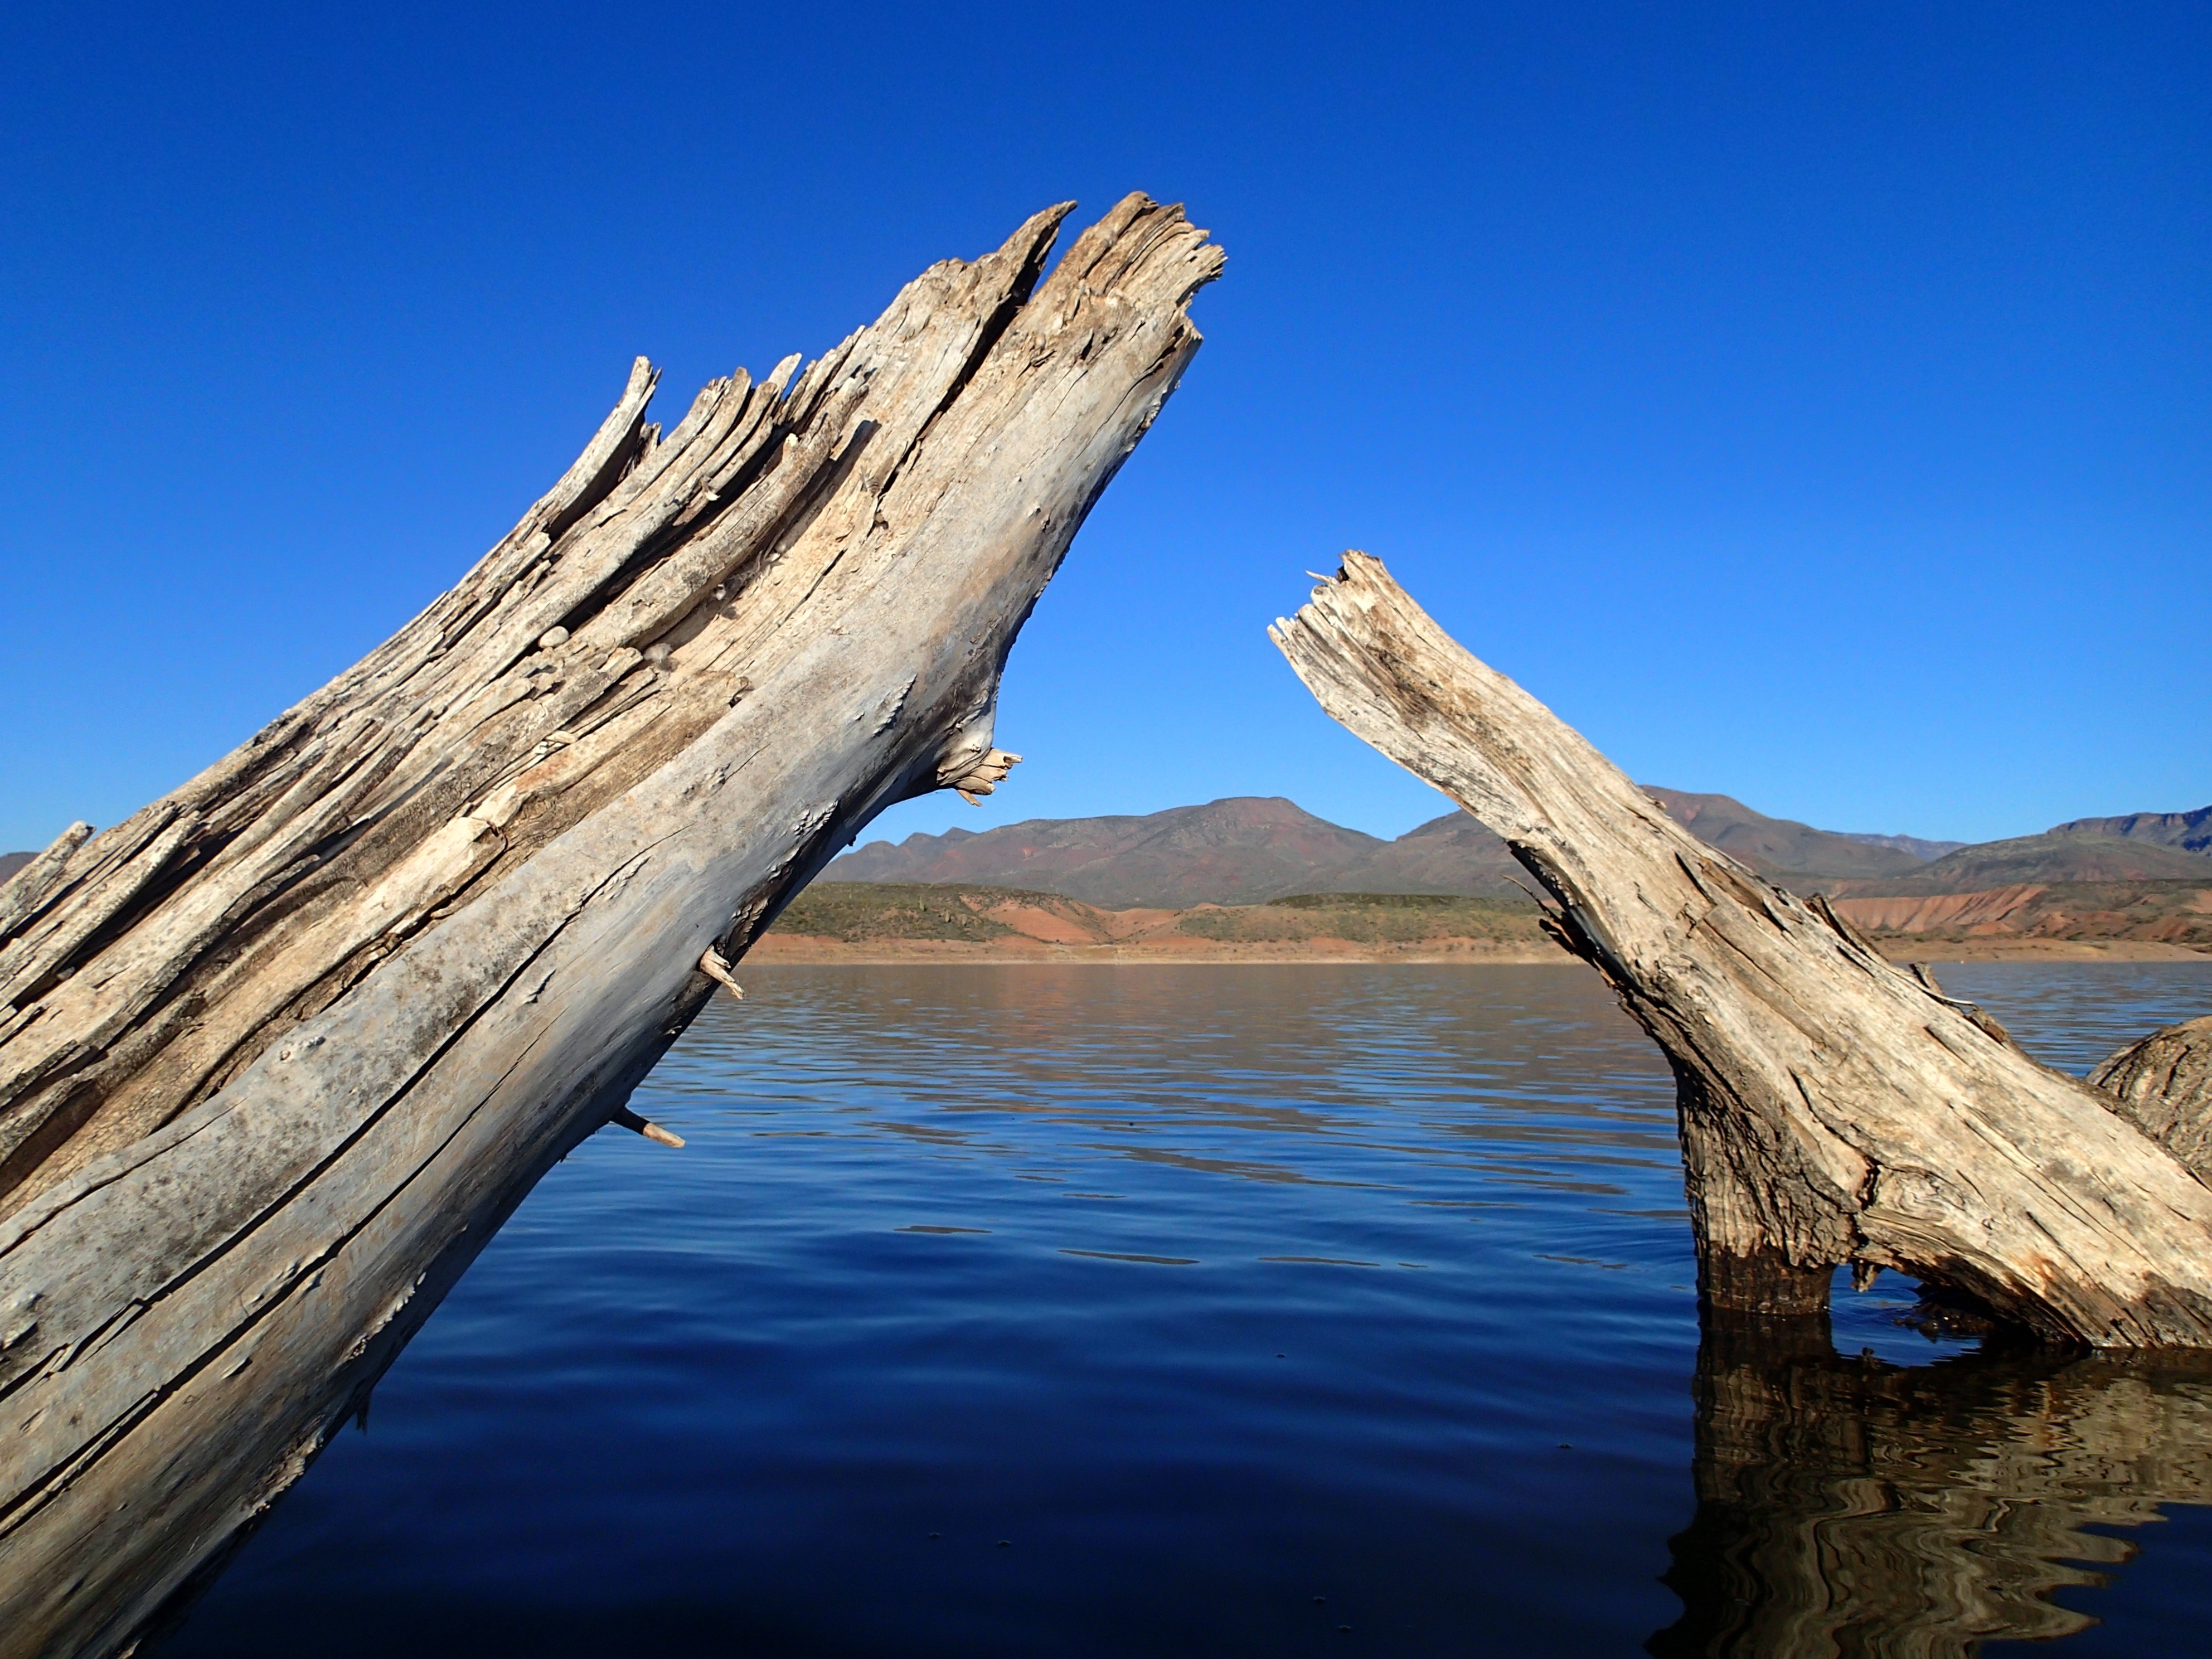
sea, coast, water, nature, rock, ocean, boat, shore, wave, lake, cliff, reflection, vehicle, bay, blue, terrain, watercraft, cape, islet, landform